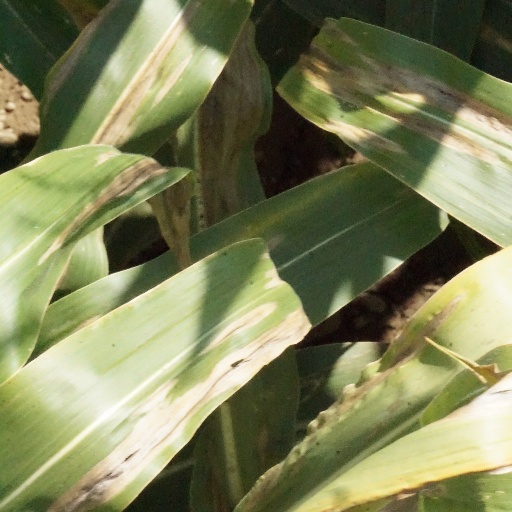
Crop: maize; corn